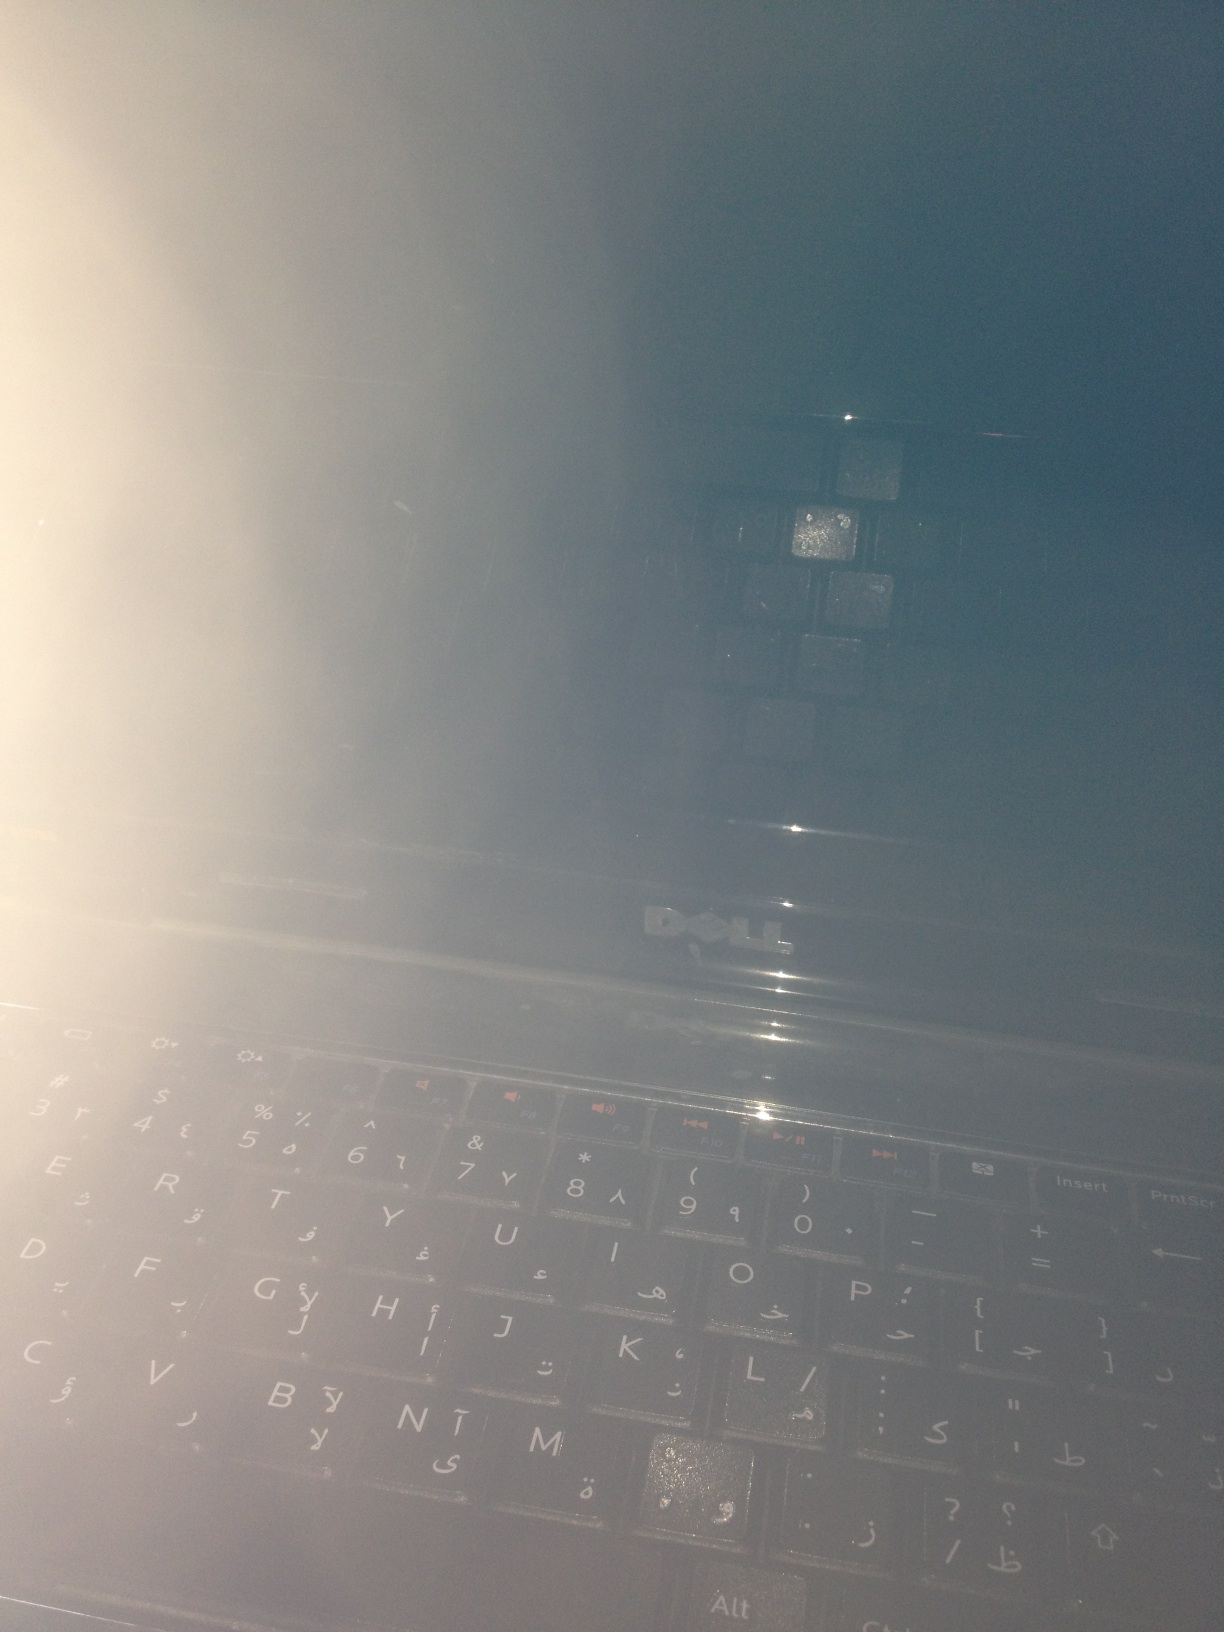Question: What's the color for this laptop?
Answer: black